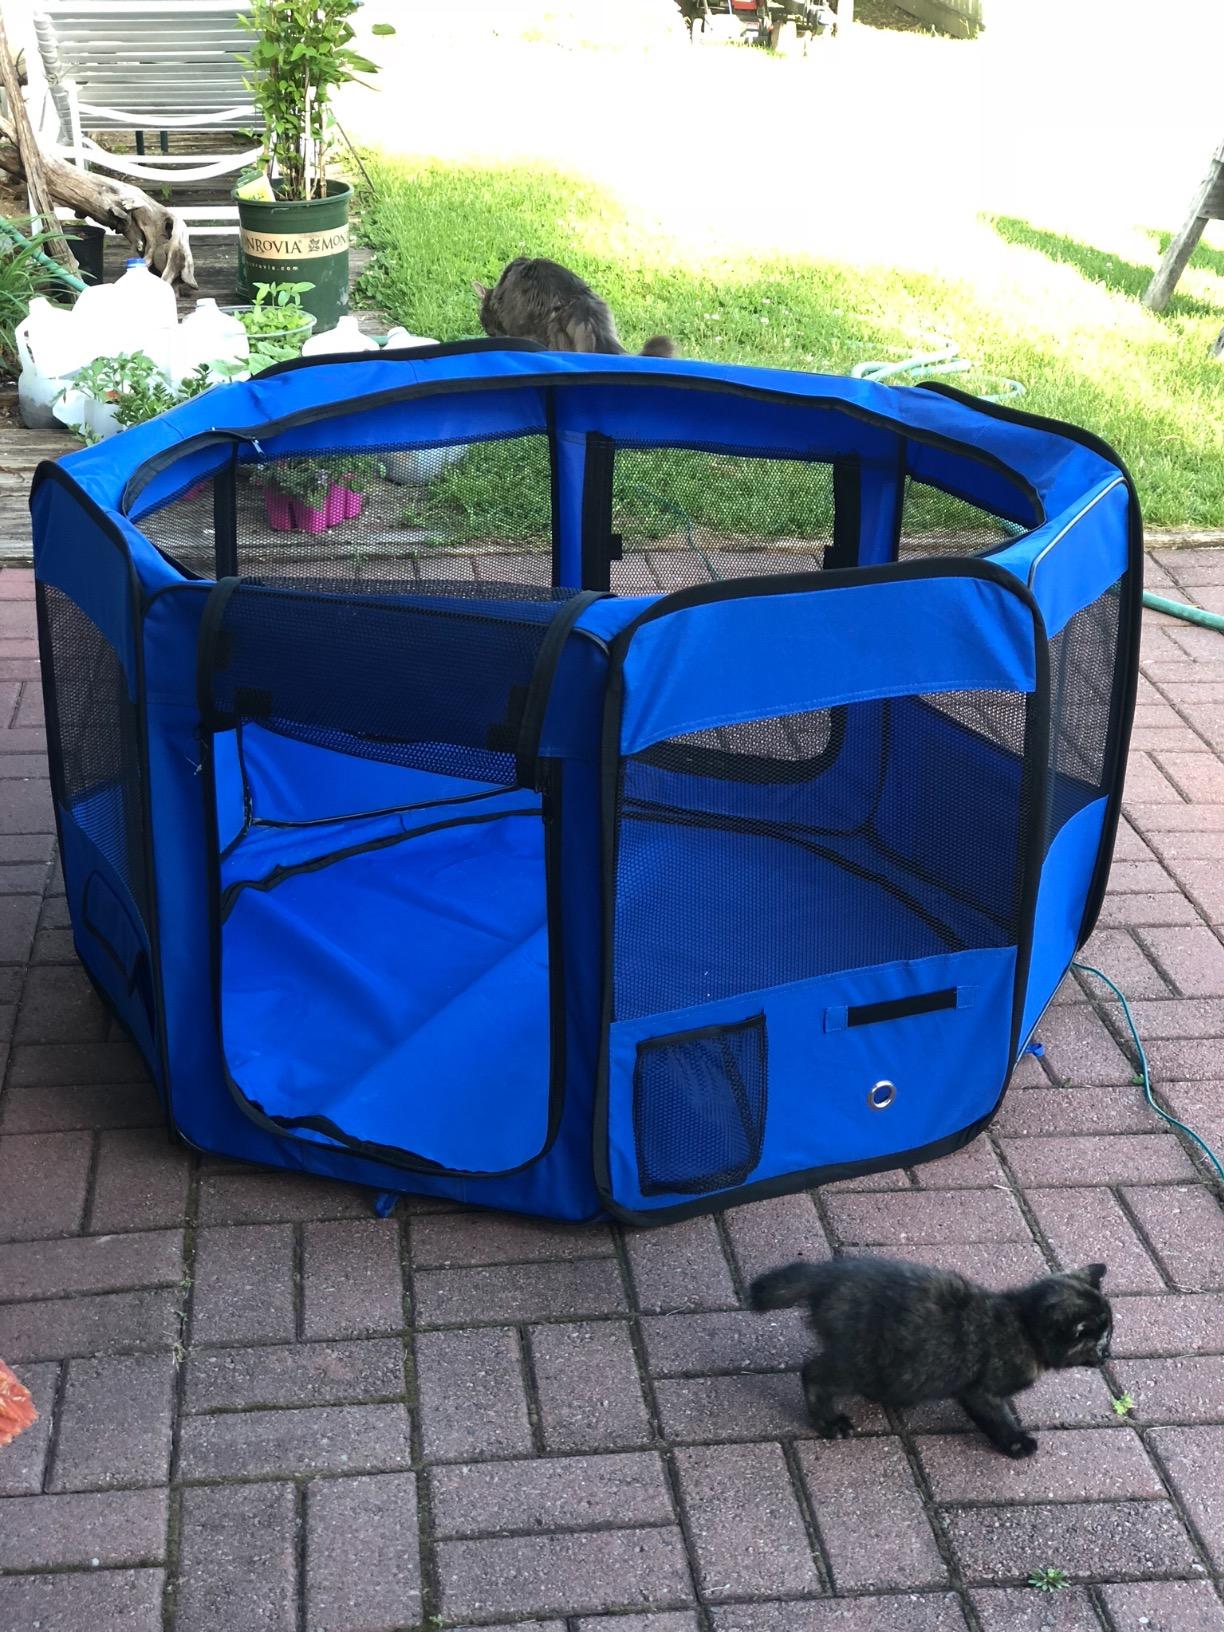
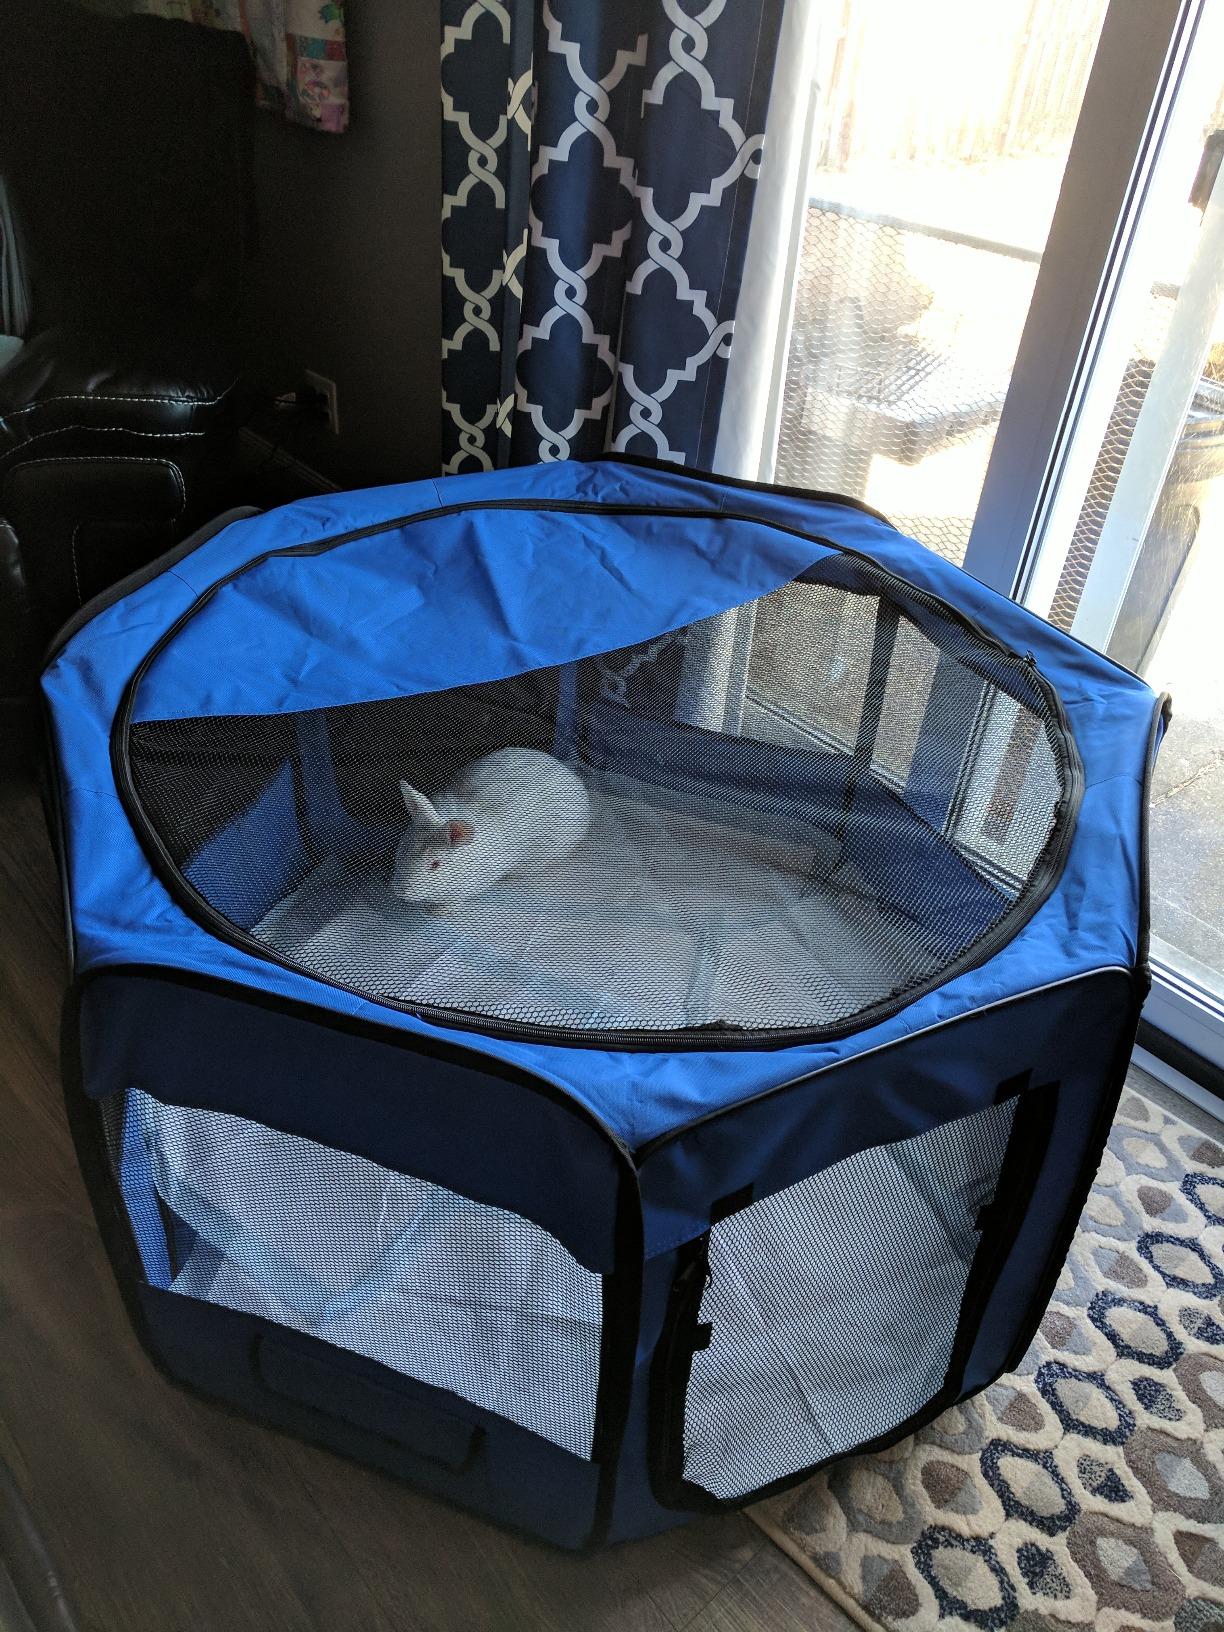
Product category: items_kennel
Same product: yes